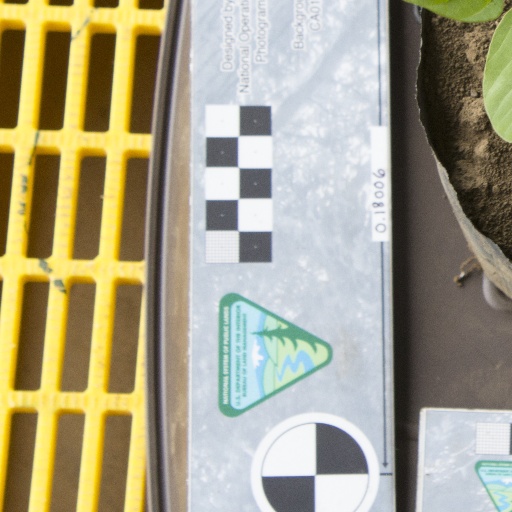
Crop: soybean